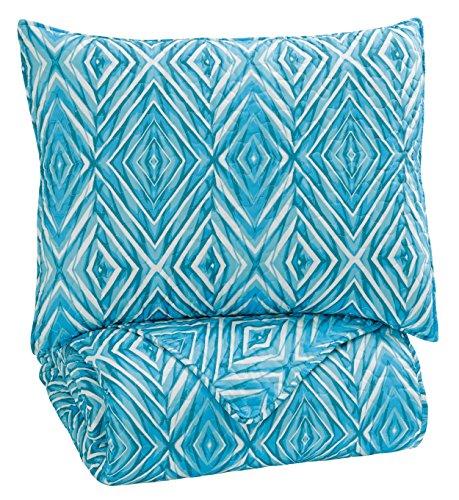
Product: Signature Design by Ashley Q319001T Jolana 2 Piece Quilt Set Twin Turquoise
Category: Home & Kitchen | Bedding | Kids' Bedding | Quilts & Sets | Quilt Sets
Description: Series: jolana.
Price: $38.75
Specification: ProductDimensions:90x69x0.2inches|ItemWeight:4.9pounds|ShippingWeight:4.9pounds(Viewshippingratesandpolicies)|Manufacturer:AshleyFurniture|ASIN:B06XGG13Y5|DomesticShipping:Currently,itemcanbeshippedonlywithintheU.S.andtoAPO/FPOaddresses.ForAPO/FPOshipments,pleasecheckwiththemanufacturerregardingwarrantyandsupportissues.|InternationalShipping:ThisitemcanbeshippedtoselectcountriesoutsideoftheU.S.LearnMore|Itemmodelnumber:Q319001T